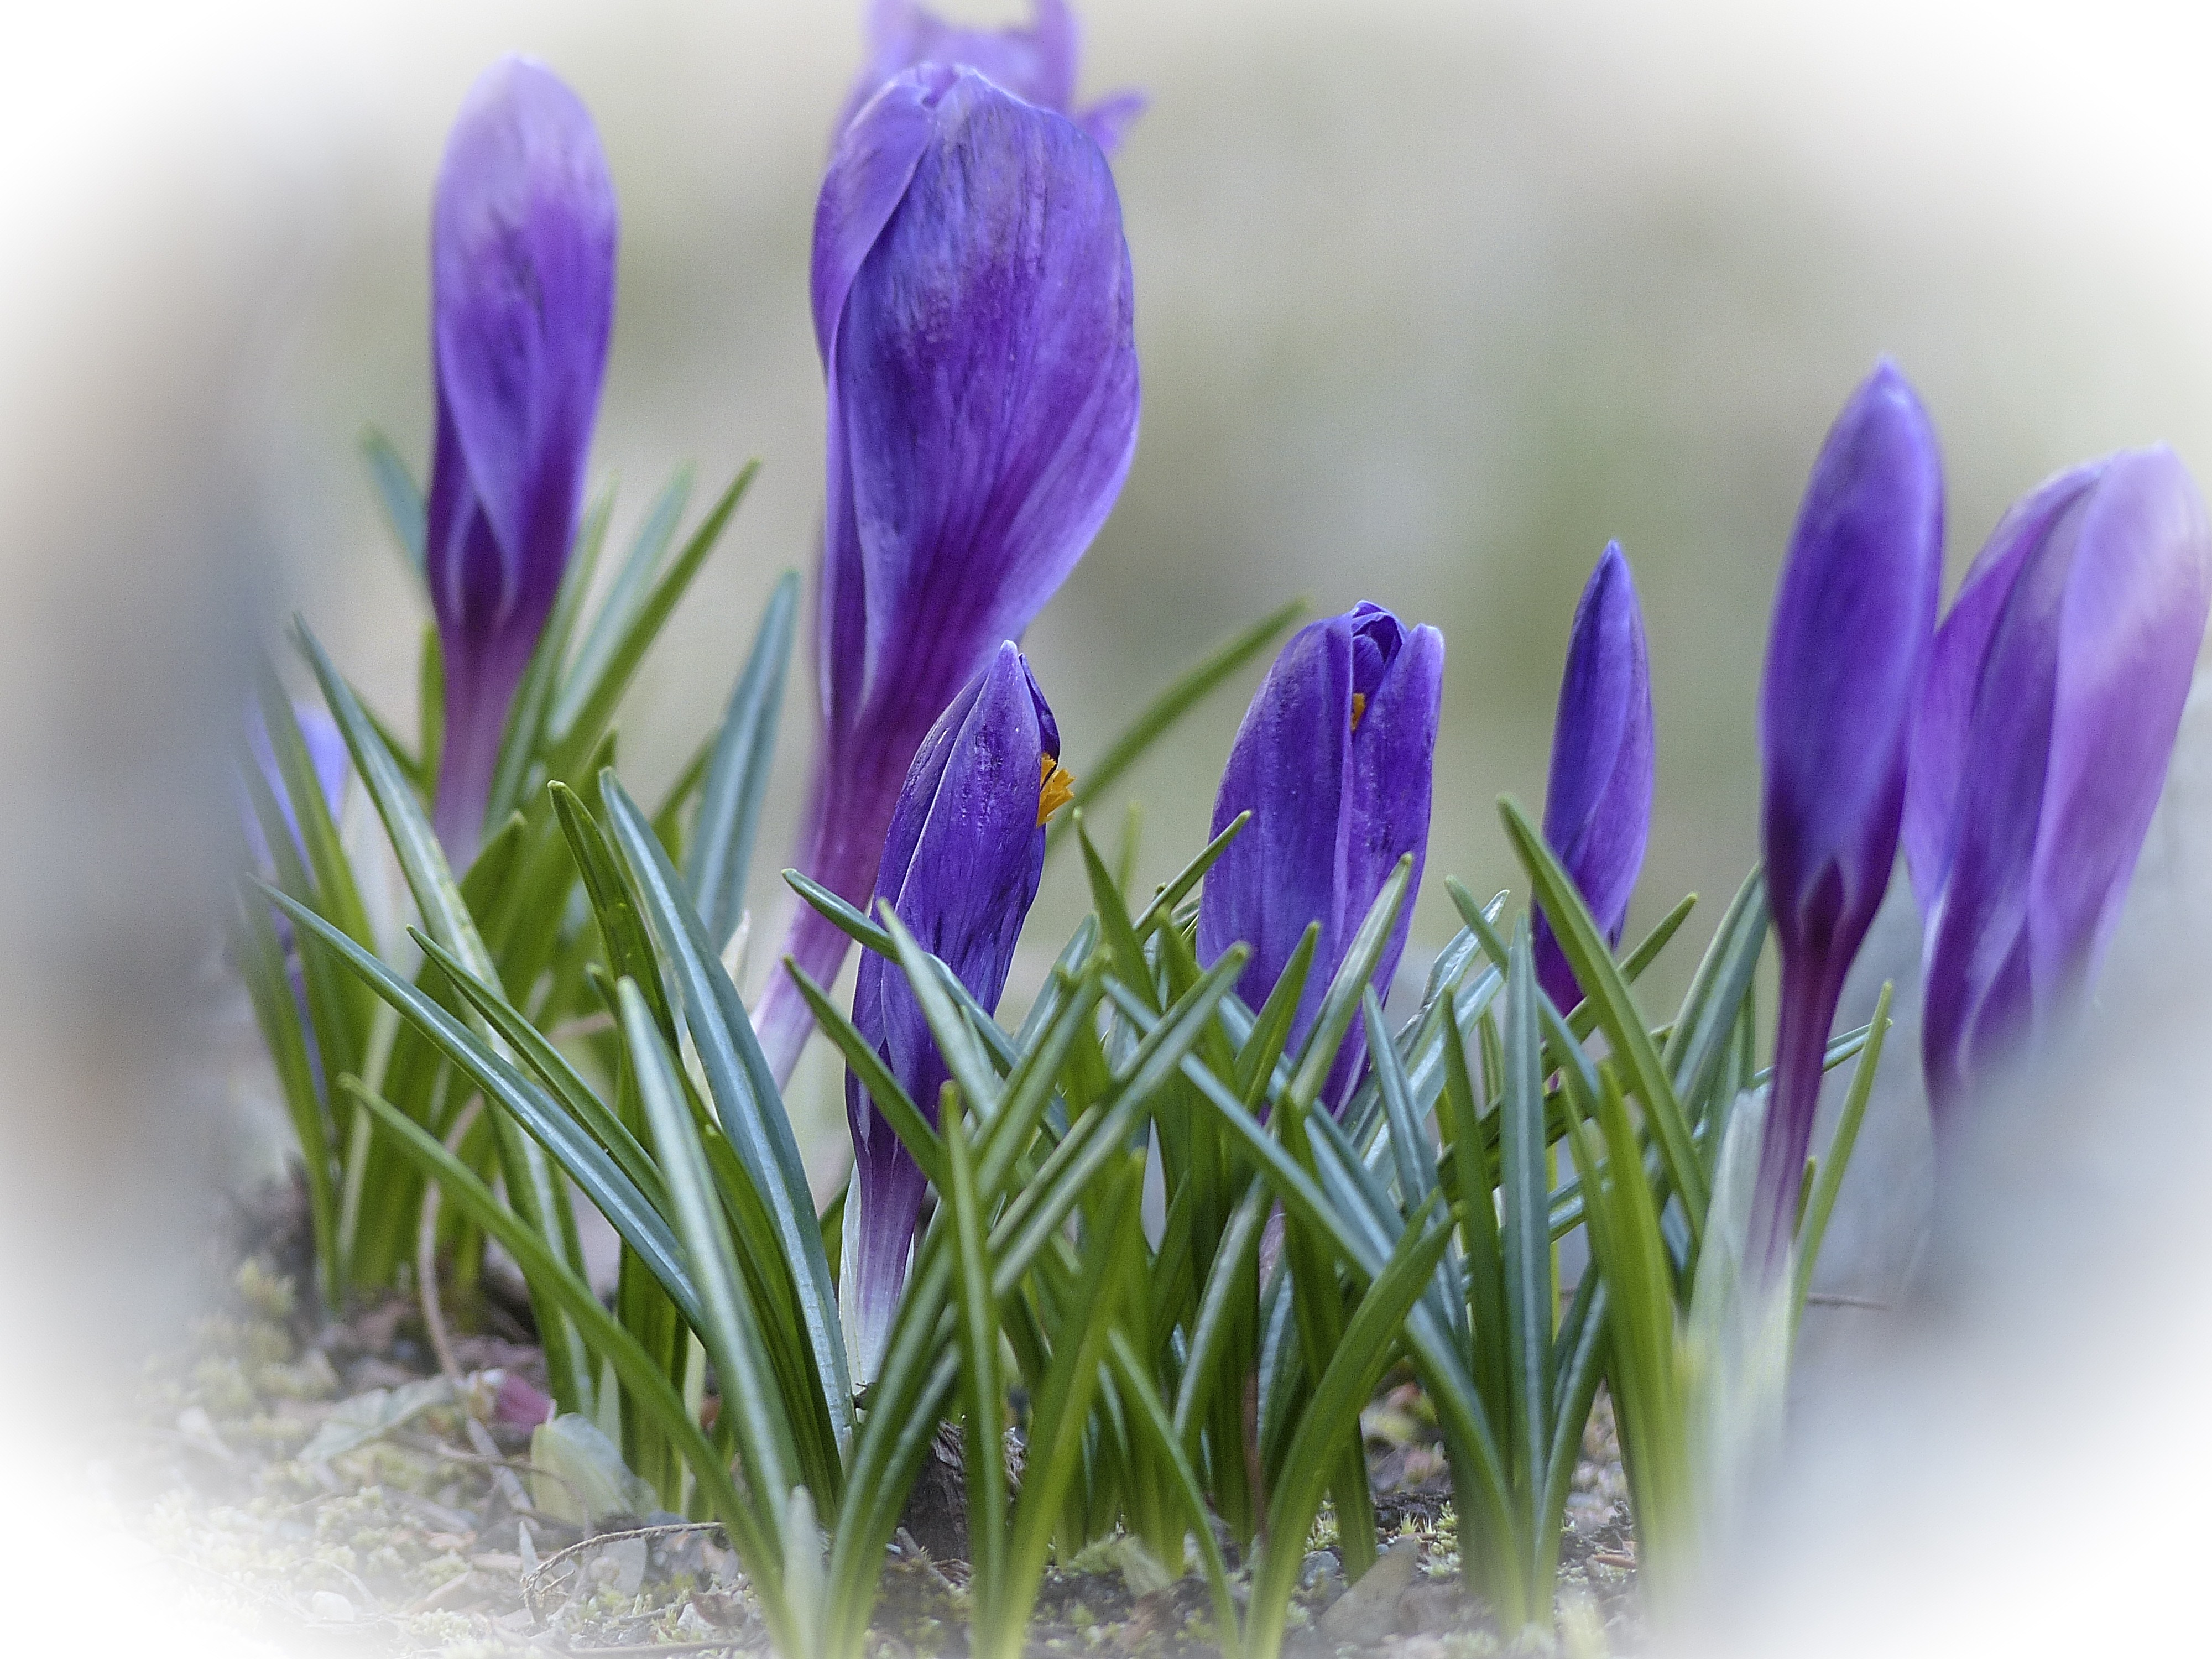
nature, blossom, plant, white, flower, purple, petal, spring, macro, garden, flora, lavender, close up, eye, violet, vignette, organ, crocus, blooms, flowering plant, land plant, english lavender, iris family